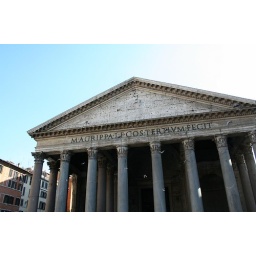
A flock of birds flying by